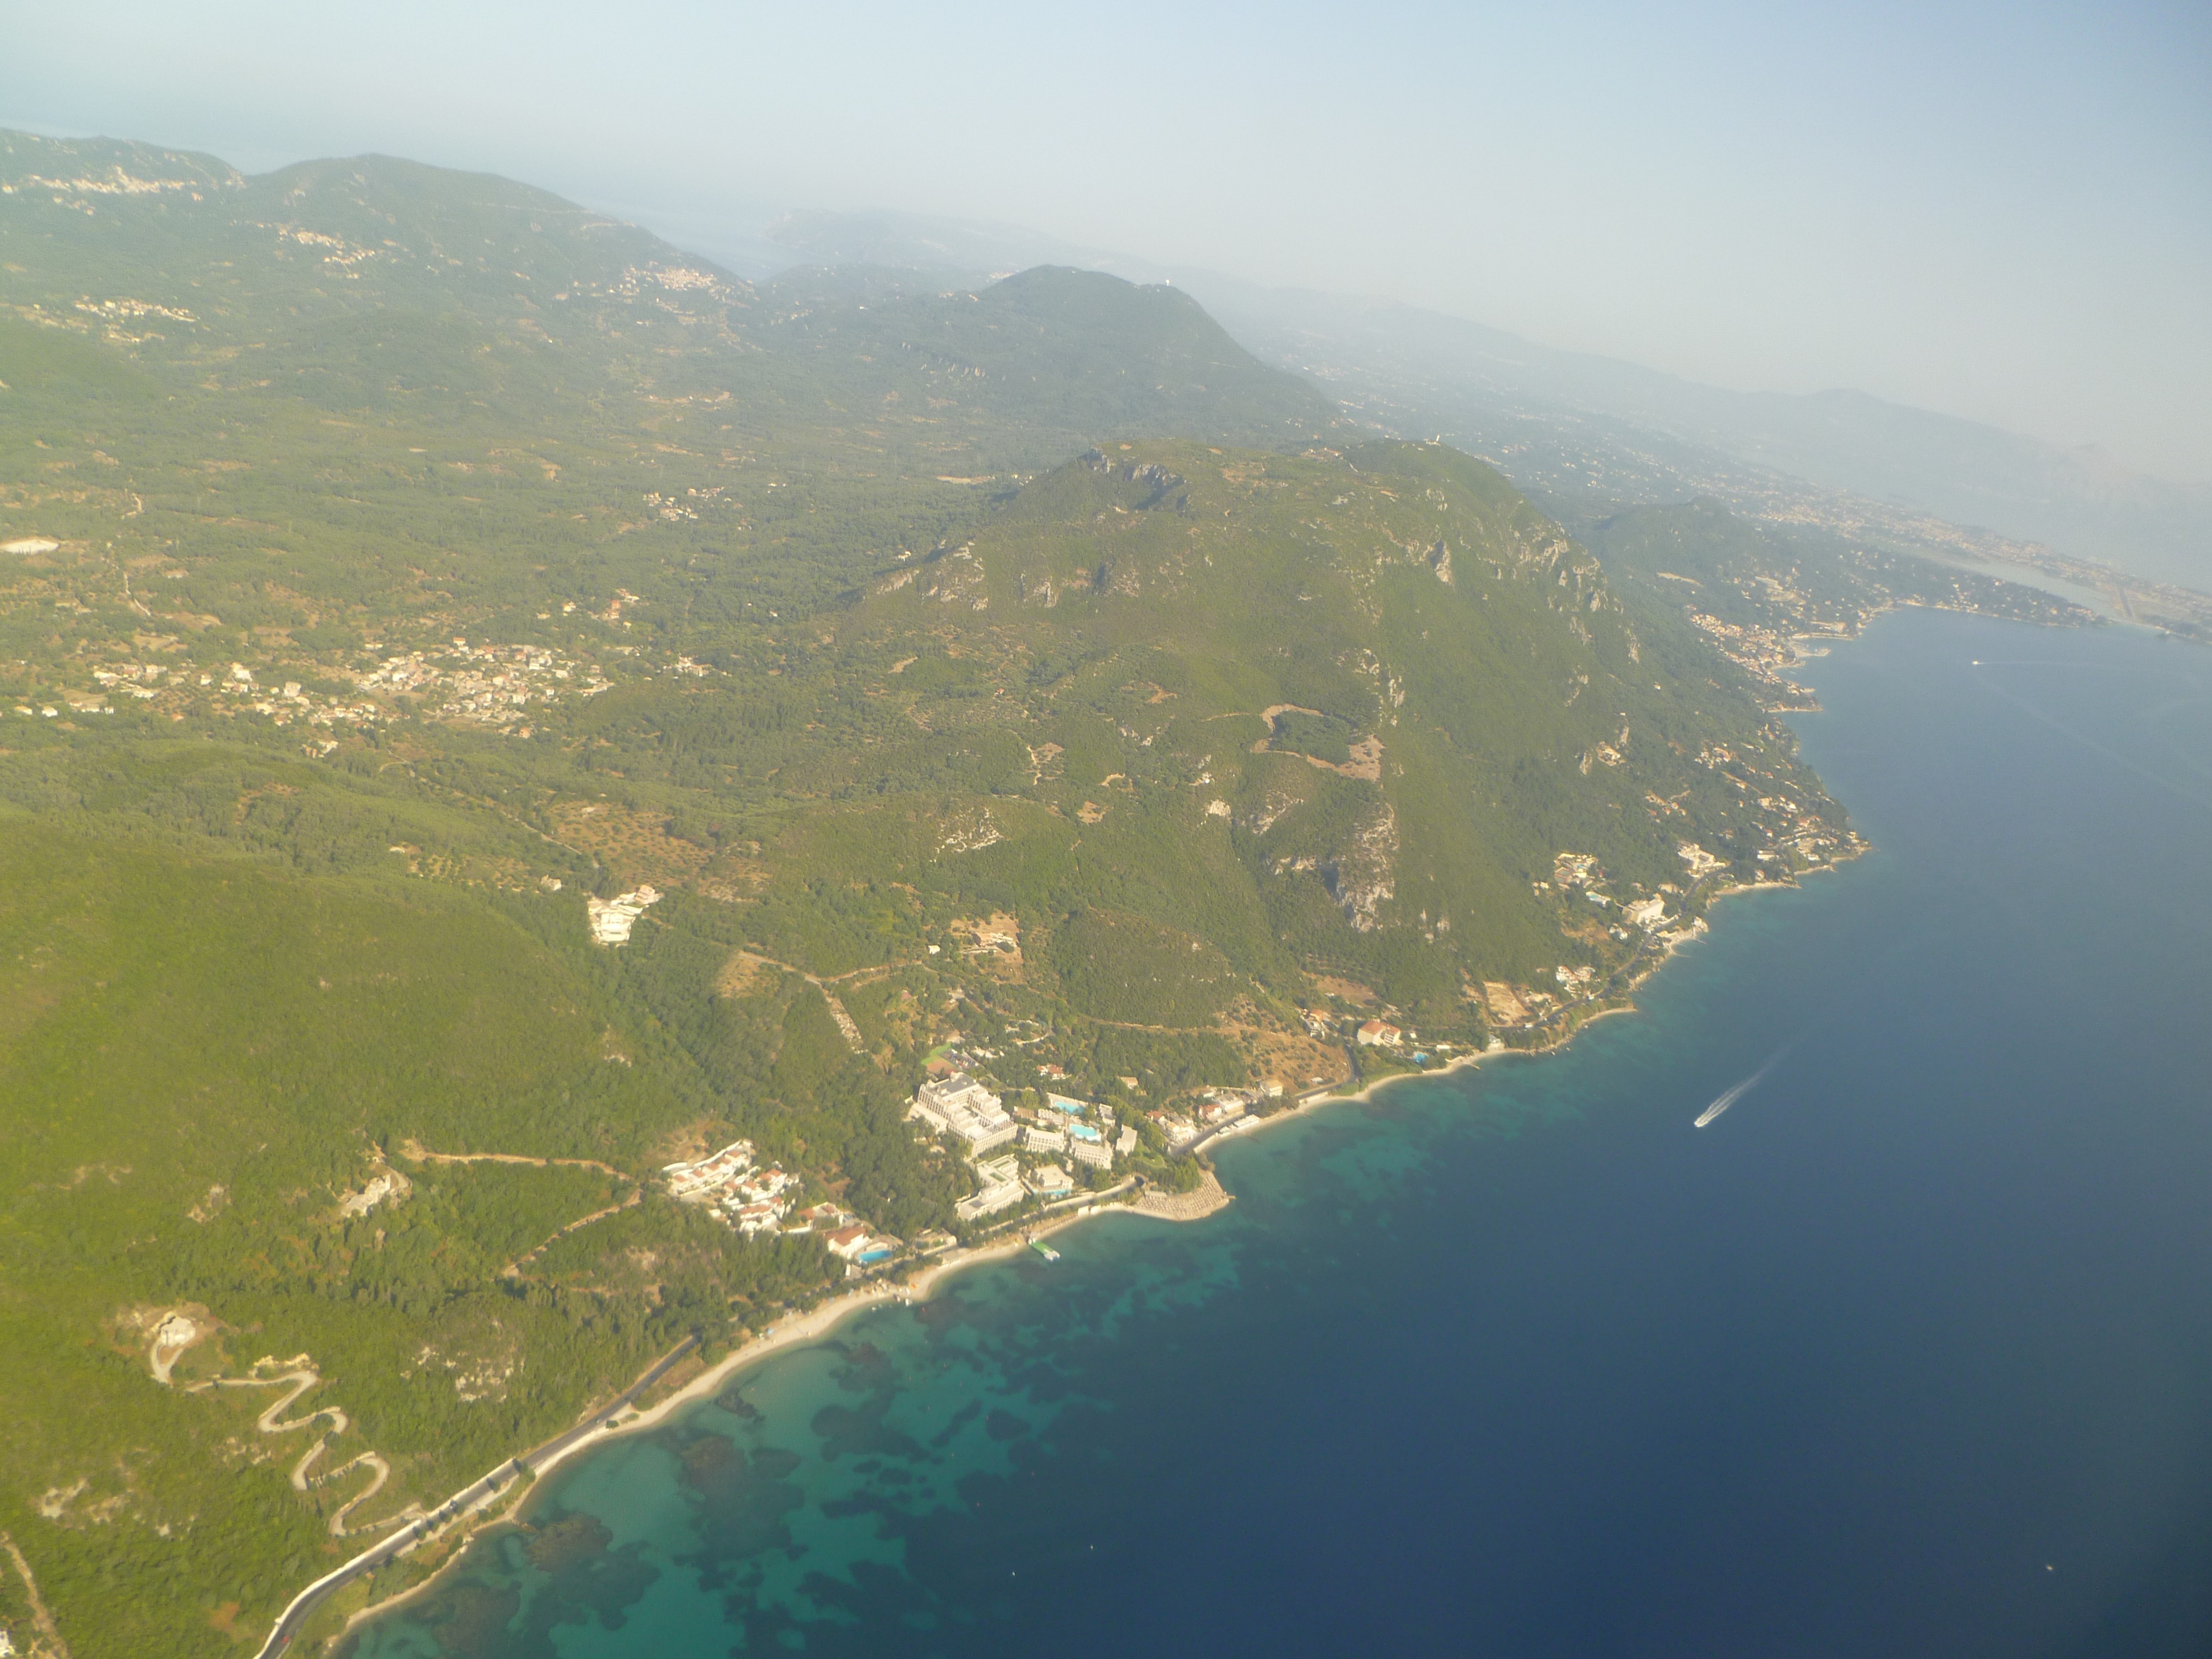
beach, sea, coast, ocean, mountain, air, mountain range, flight, island, extreme sport, terrain, paragliding, clear water, mountains, greece, cape, corfu, air sports, aerial photography, greek island, airphoto, from the air, atmosphere of earth, windsports